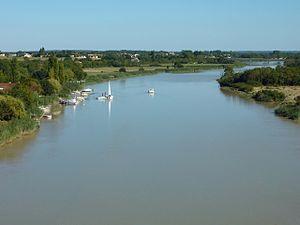
La Charente et le pont de Saint-Clément Tonnay Charente Charente-Maritime France
La Charente est un fleuve français du Bassin aquitain. Prenant sa source à Chéronnac dans la Haute-Vienne à 295 mètres d'altitude, elle traverse ensuite les départements de la Charente, une petite partie de la Vienne, la Charente à nouveau, la Charente-Maritime avant de se jeter dans l'océan Atlantique entre Port-des-Barques et Fouras par un large estuaire.